Museum of Contemporary Art Cleveland

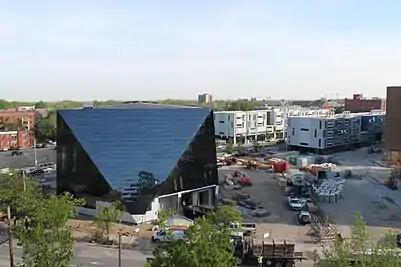
2012 Construction of the moCa

In 1996 Jill Snyder assumed the position of museum's executive director. Snyder's involvement guided the museum's reputation and financial growth as in 2002 she initiated the rebranding from Cleveland Centre for Contemporary Art to the Museum of Contemporary Art Cleveland. Snyder's development of the moCa predominantly manifest in support of the organisation's relocation to Cleveland's Uptown. The Uptown cultural district of Cleveland borders Case Western Reserve University and the Cleveland Institute of Art. In 2011 Snyder reiterated the intention to return the museum to Euclid Avenue and on the 8th of October the newest iteration of the moCa was opened. The $27.2 million building on the intersection of Mayfield Road retains a similar gallery scale to past Cleveland Playhouse Complex. In 2018 the Museum of Contemporary Art rebranded their acronym from MOCA to moCa to reflect their contemporary art ethos by drawing focus to the uppercase “c”.